Leith

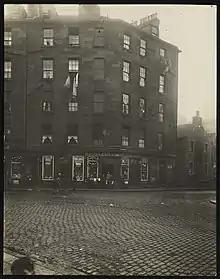
Leith in the 1920s, from the Leith Improvement Scheme Photographs

After the abdication of Mary Queen of Scots in 1567, during the ensuing civil war, troops fighting for James VI of Scotland against his mother's supporters in Edinburgh Castle based themselves in Leith from 1571 to 1573, a period called the "Wars between Leith and Edinburgh". In January 1581 The Shore was the scene of a mock combat, involving an assault on the Pope's Castel Sant'Angelo built on boats, for the marriage of Elizabeth Stuart, 2nd Countess of Moray and James Stewart for the entertainment of guests including James VI. In 1590, James's wife, Anne of Denmark, was lodged in the King's Wark when she arrived.